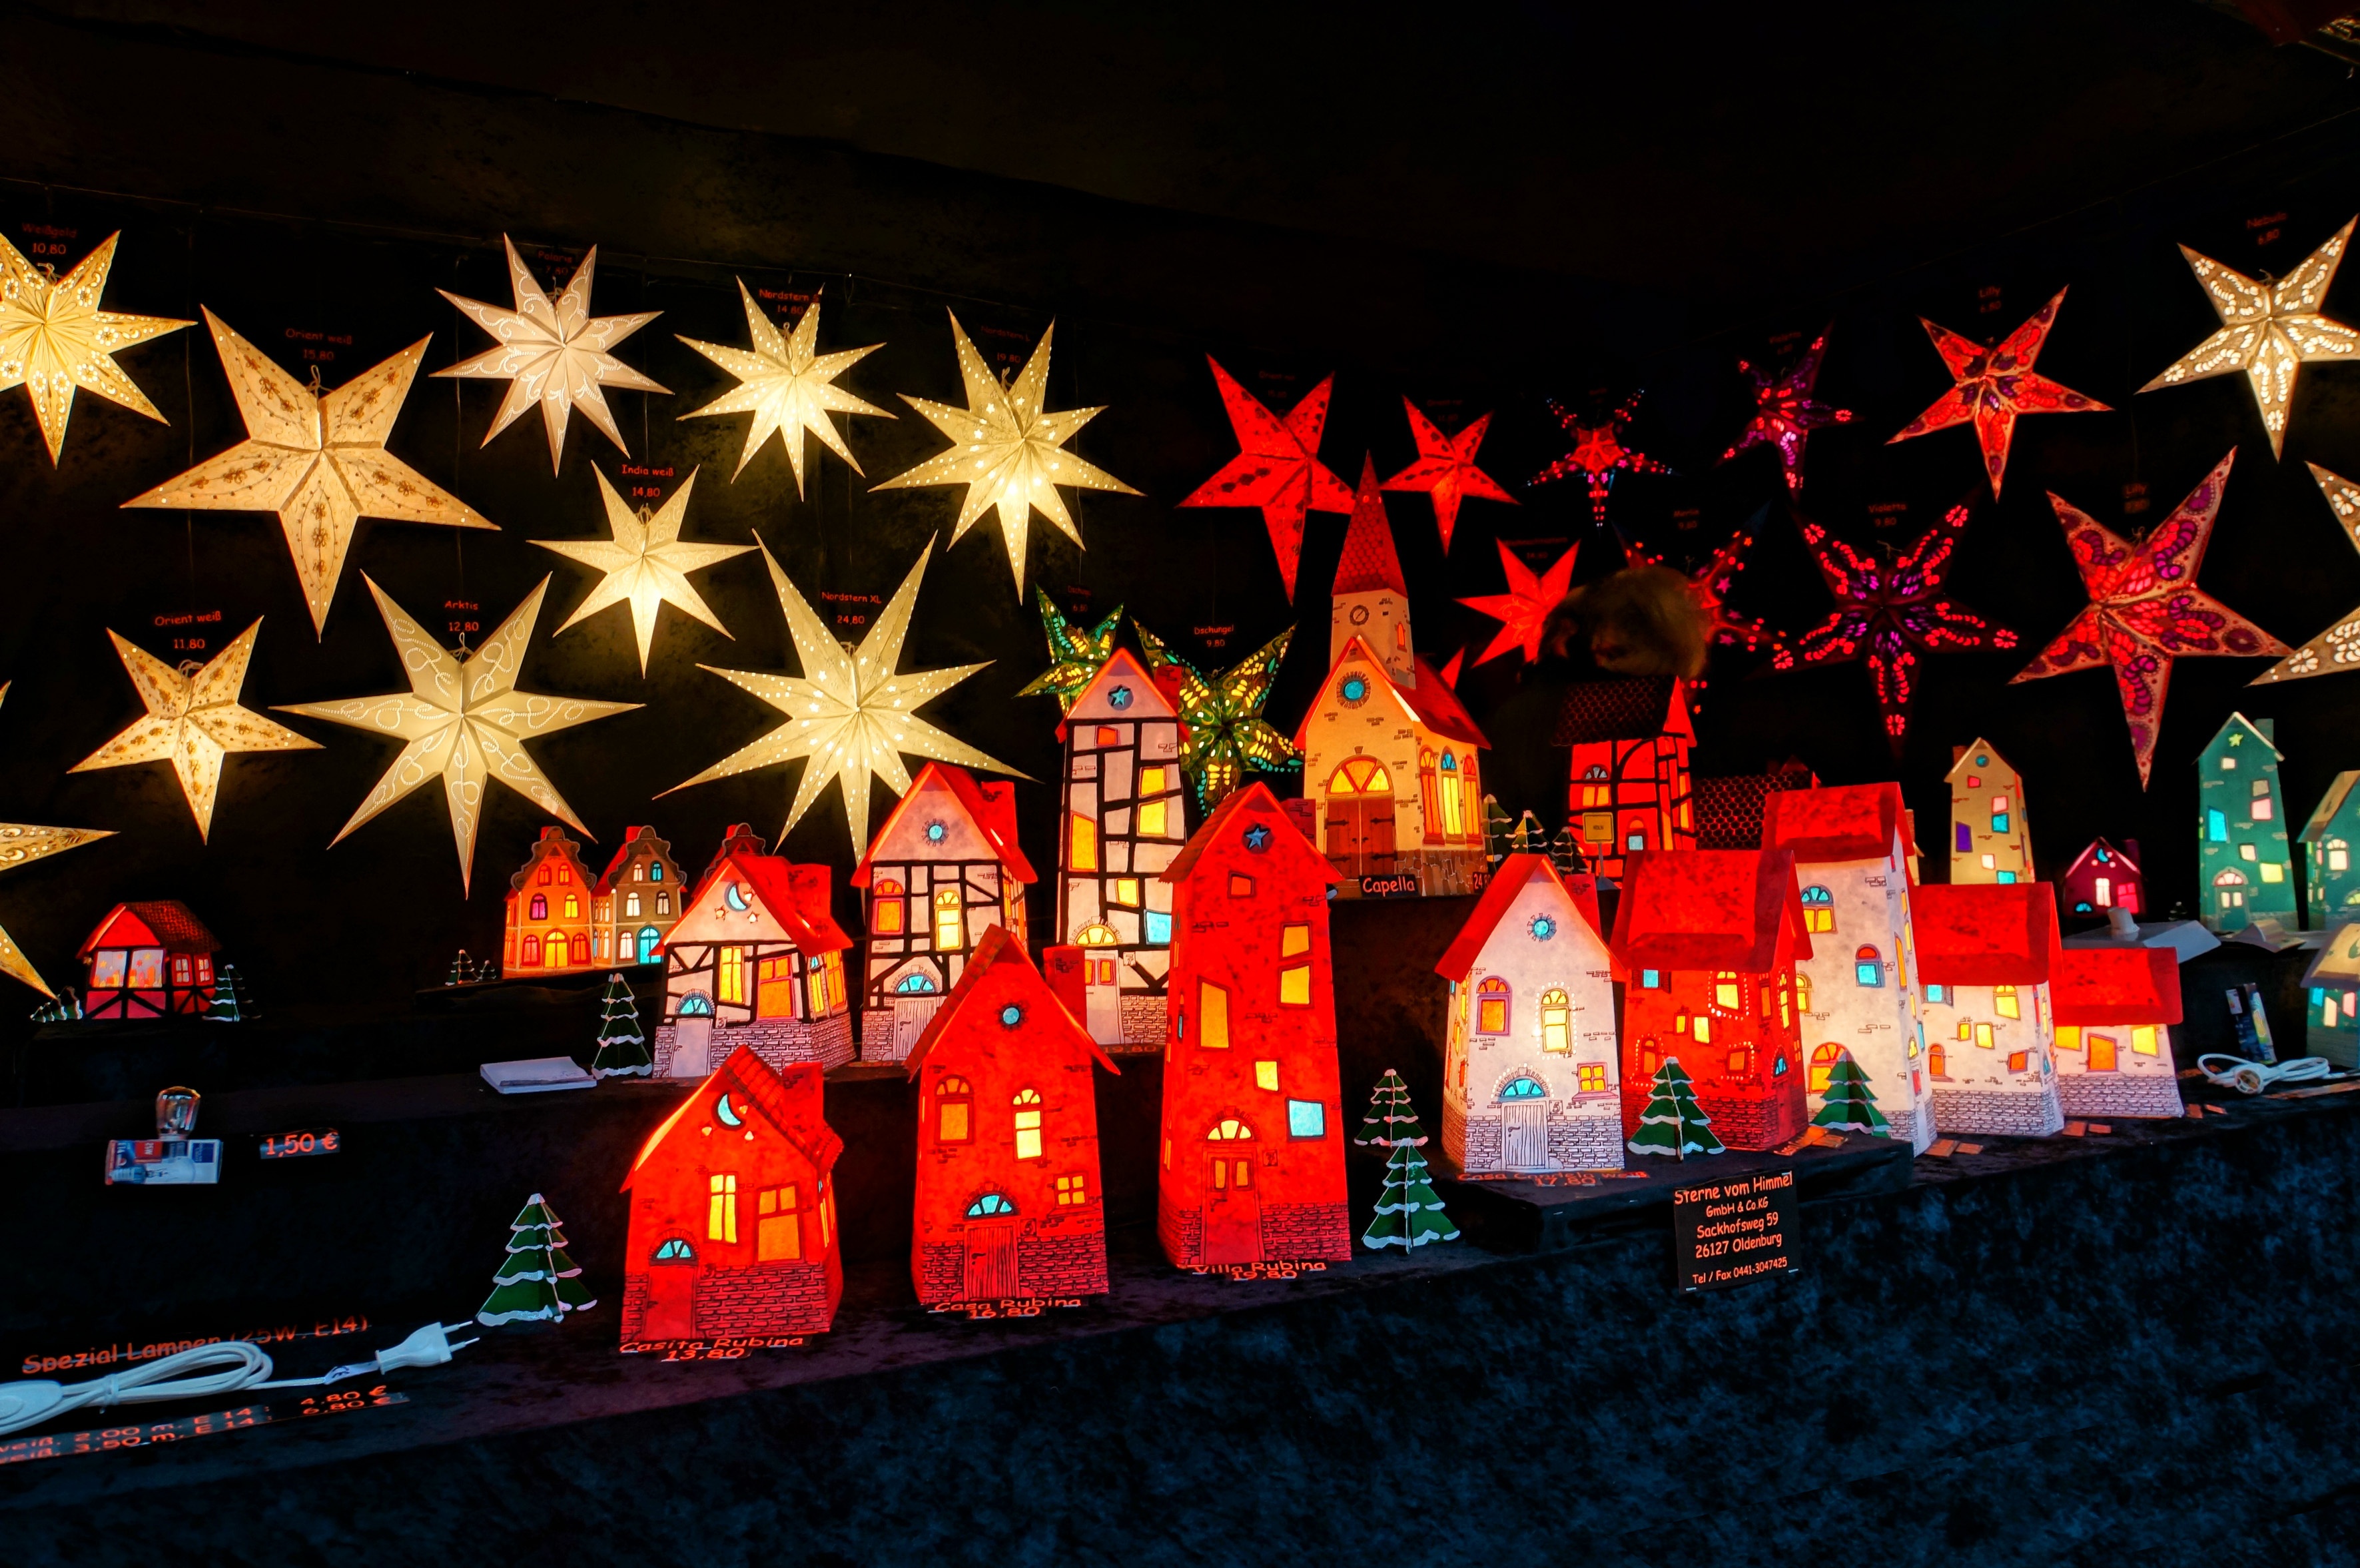
light, night, star, red, holiday, market, christmas, lighting, illuminated, advent, christmas decoration, christmas time, lights, christmas market, sales booths, christmas lights, buden